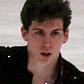
Age: 21